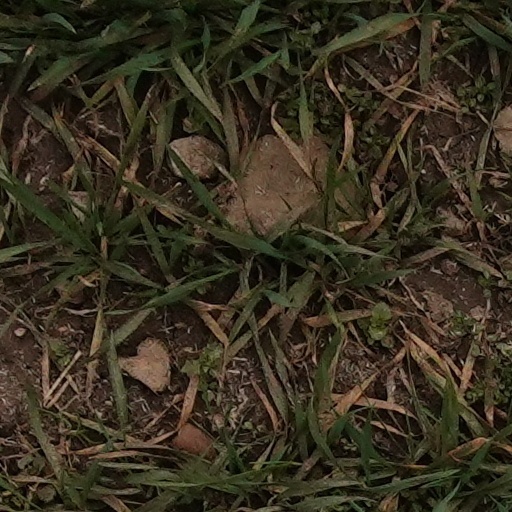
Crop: wheat